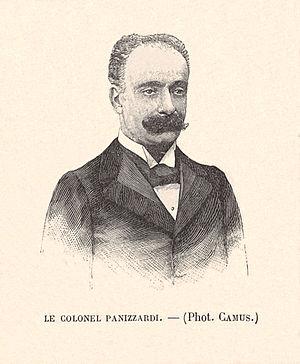
Le colonel Alexandre Panizzardi, attaché militaire à l'ambassade du Royaume d'Italie à Paris en 1894, impliqué dans l'Affaire Dreyfus. Gravure de presse tirée d'une photo. ""Le Monde Illustré"", n°2199 du 18 mai 1899, page 404.
Alessandro Panizzardi est un militaire italien qui joua un rôle dans l'affaire Dreyfus.
L'affaire Dreyfus a divisé la France pendant douze ans et des centaines d'ouvrages ont été écrits depuis lors. Plusieurs auteurs ont essayé de démêler l'écheveau complexe de son déroulement et ont émis des hypothèses visant à l'expliquer. Elles ne remettent pas en cause l'innocence de Dreyfus, qui elle, est prouvée. Mais aucune de ces versions n'est démontrée à ce jour.
L'affaire Dreyfus est un conflit social et politique majeur de la Troisième République, survenu en France à la fin du XIXᵉ siècle autour de l'accusation de trahison faite au capitaine Alfred Dreyfus, qui est finalement innocenté. Elle bouleverse la société française pendant douze ans, de 1894 à 1906, la divisant profondément et durablement en deux camps opposés : les « dreyfusards », partisans de l'innocence de Dreyfus, et les « antidreyfusards », partisans de sa culpabilité.